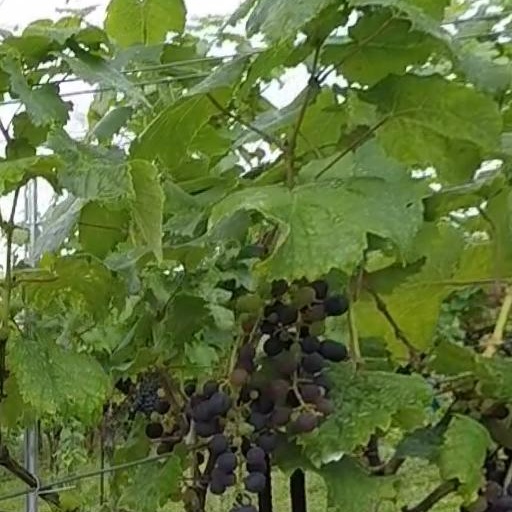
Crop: grape